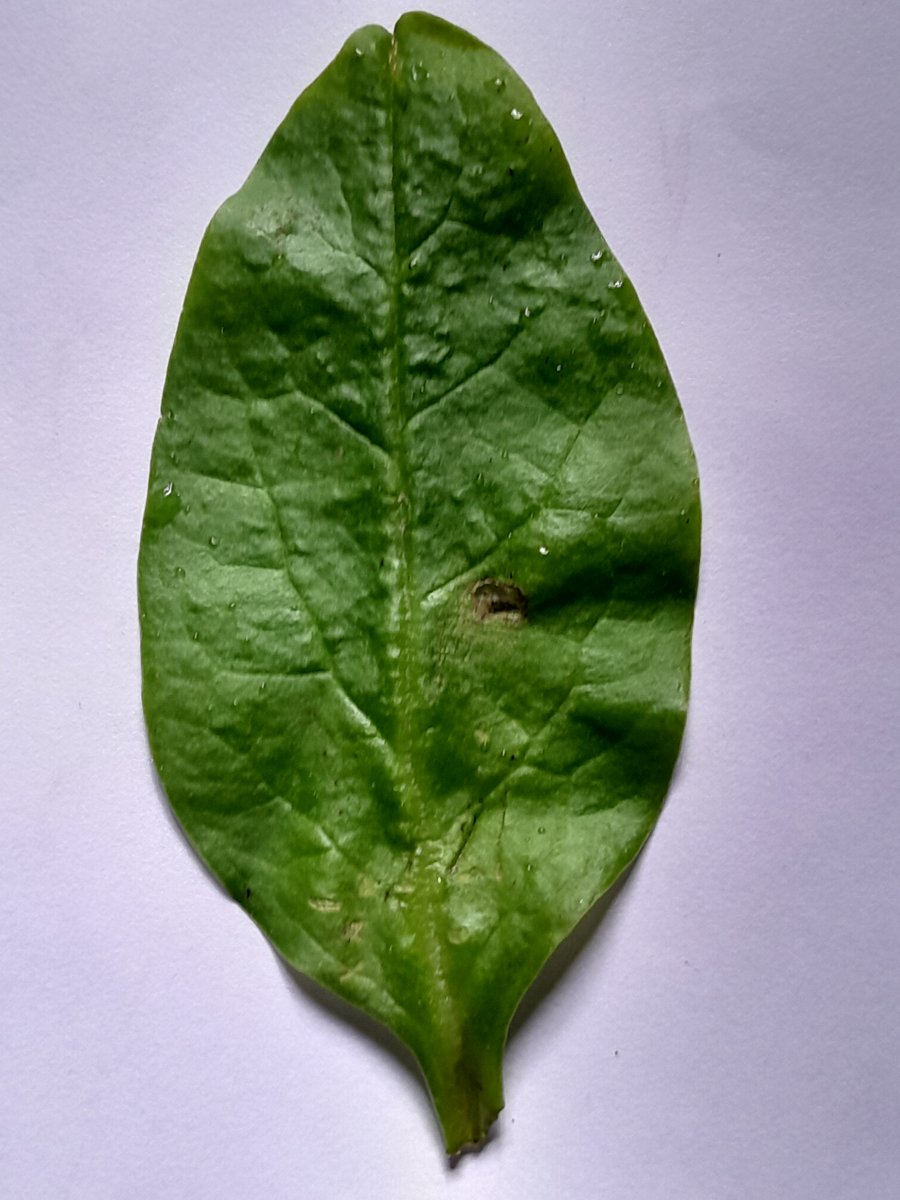
Label: Bacterial-Spot